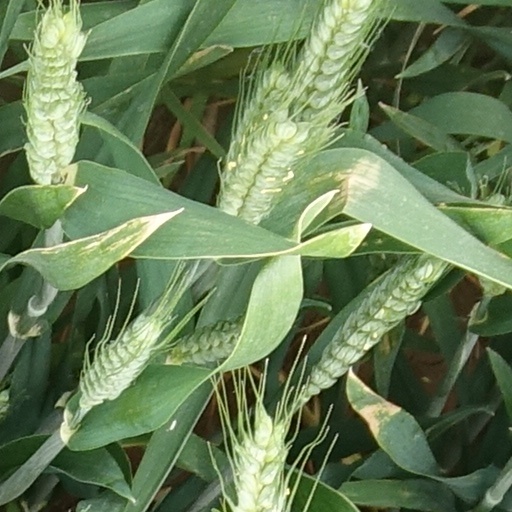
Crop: wheat